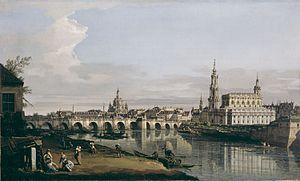
Dresde vue de la rive droite de l'Elbe, en-dessous du pont Auguste est une peinture à l'huile sur toile du peintre italien de paysages urbains Bernardo Bellotto. Peint en 1748, le tableau représente le point de vue de Dresde à partir de la rive droite de l'Elbe, avec l'église Notre-Dame de Dresde, la cathédrale de la Sainte-Trinité de Dresde, et le pont Auguste. Un an plus tôt, l'artiste avait peint une autre toile intitulée Dresde vue de la rive droite de l'Elbe au-dessus du pont Auguste, regardant toujours vers le Pont Auguste mais dans l'autre sens. Les deux peintures se trouvent dans la collection permanente de la Gemäldegalerie Alte Meister. Les peintures ont été d'une aide inestimable dans la reconstruction de parties de la ville détruites pendant la Seconde Guerre mondiale.